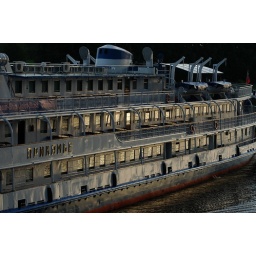
river cruise ship in the canal lit by a rising sun